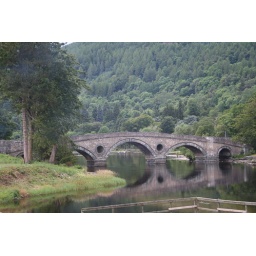
Another view of that fabulous bridge we all sketched and painted, along with the magical reflections in the river